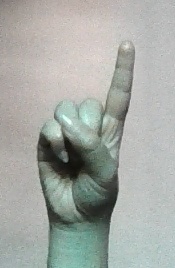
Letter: bb